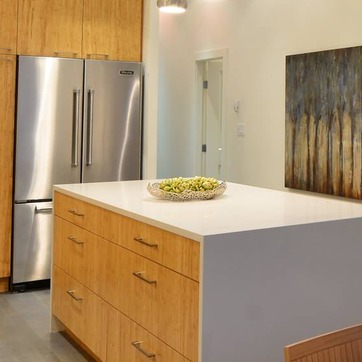
Material: food